Tanner Lee

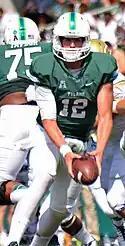
Lee with Tulane in 2014

Lee redshirted as a freshman at Tulane in 2013. In 2014, he became the starter. On August 28, 2014, Lee recorded 262 yards and three touchdowns in his college debut against Tulsa. On September 13, he tossed three touchdowns and recorded 238 yards against Southeastern Louisiana. On November 8, he gained 237 yards and scored three times against Houston. Lee started all 10 of his games, throwing for 1,962 yards and 12 touchdowns which set Tulane freshman records.